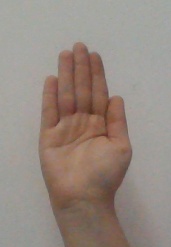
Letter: seen